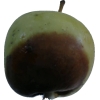
Label: Apple 12